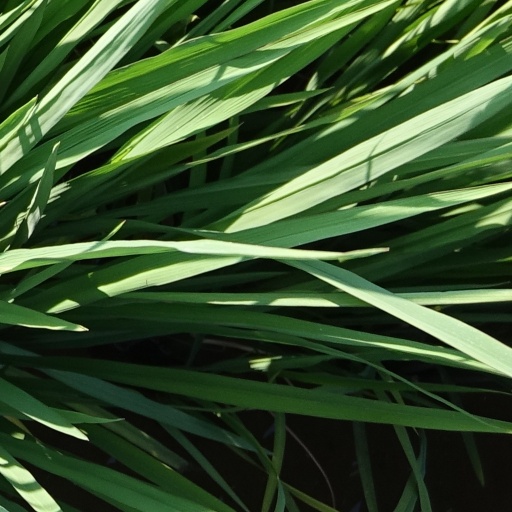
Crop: rice